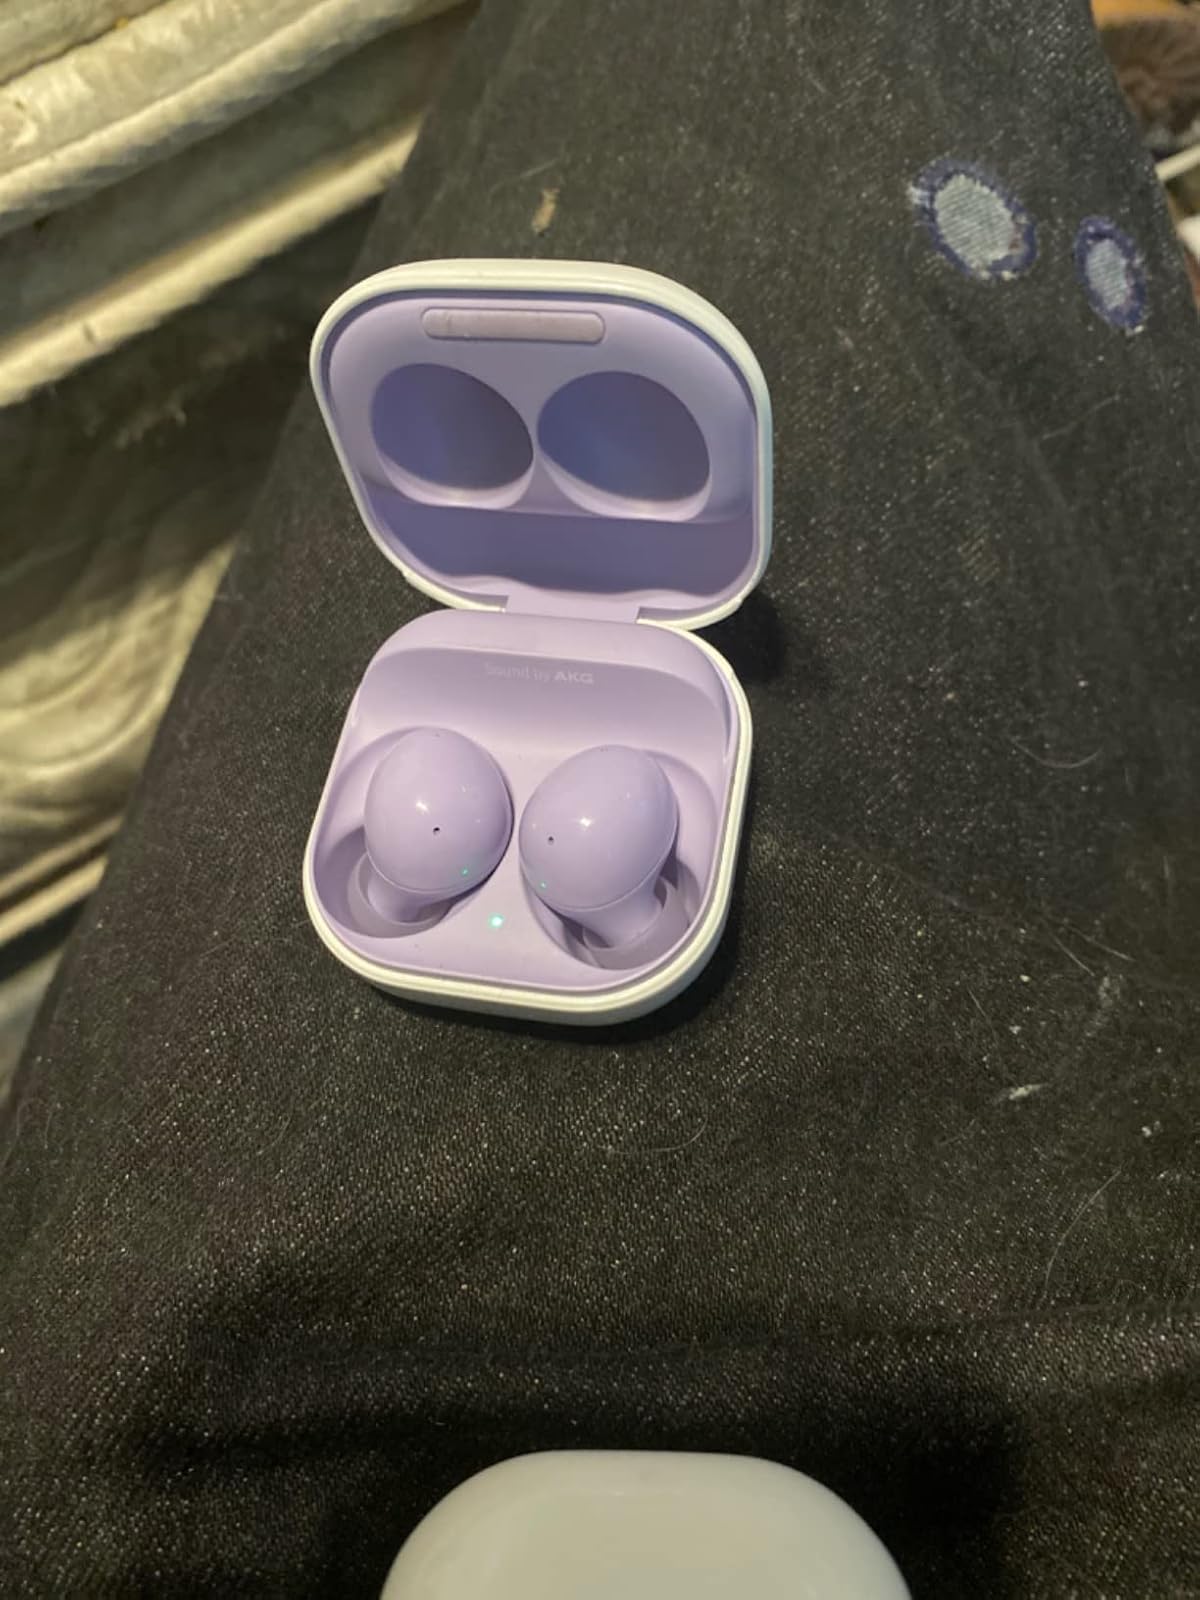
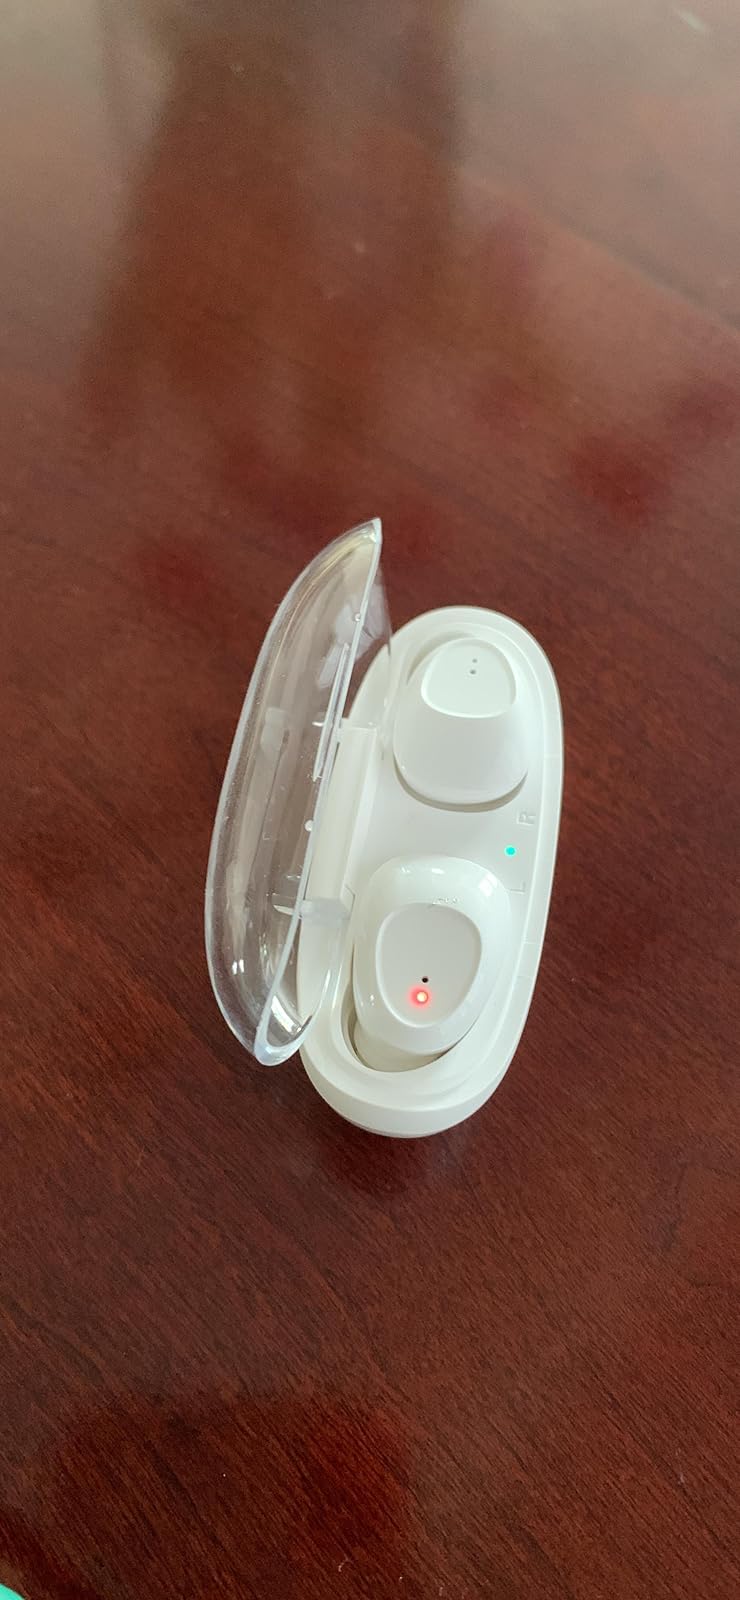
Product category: earbuds
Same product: no